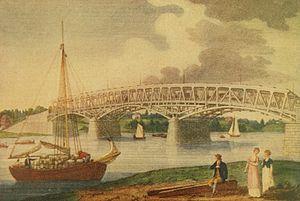
Timothy Palmer est un mécanicien, il a aussi été un charpentier et un architecte autodidacte puis un constructeur de ponts américain né à Rowley, le 22 août 1751, et mort à Newburyport le 19 décembre 1821.